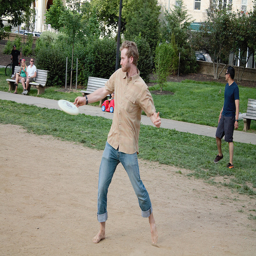
A man standing on a field holding a white frisbee.
Men playing Frisbee in a sandy, local park
A man in the park with a frisbee and other people.
A man in bare feet throws a frisbee in a park.
A man in rolled up jeans and a brown shirt holds a white Frisbee in his fingertips.